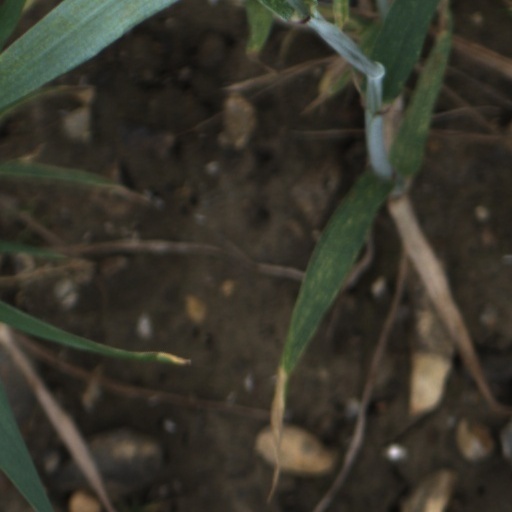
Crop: wheat